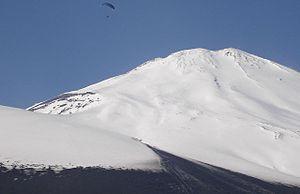
Le mont Fuji /mɔ̃ fudʒi/ ou /mɔ̃ fuʒi/ est une montagne du centre du Japon qui se trouve sur la côte sud de l'île de Honshū, au sud-ouest de l'agglomération de Tokyo. Avec 3 776 mètres d'altitude, il est le point culminant du Japon. Situé dans une région où se rejoignent les plaques tectoniques pacifique, eurasienne et philippine, la montagne est un stratovolcan toujours considéré comme actif, sa dernière éruption certaine s'étant produite fin 1707, bien que le risque éruptif soit actuellement considéré comme faible.